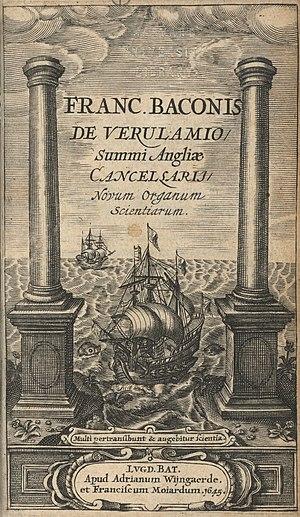
Le Novum organum est l'œuvre majeure du philosophe britannique Francis Bacon, parue en 1620. Le titre exact était Novum organum scientiarum. Le titre signifie « nouvel outil », faisant référence à l’Organon d'Aristote. Dans le Novum organum, Bacon développe un nouveau système de logique qu'il estime supérieur à l'ancienne méthode du syllogisme. Il y accorde une place centrale, pour les progrès scientifiques, à l'expérimentation, ce qui lui vaut d'être considéré comme le père de l'empirisme moderne.